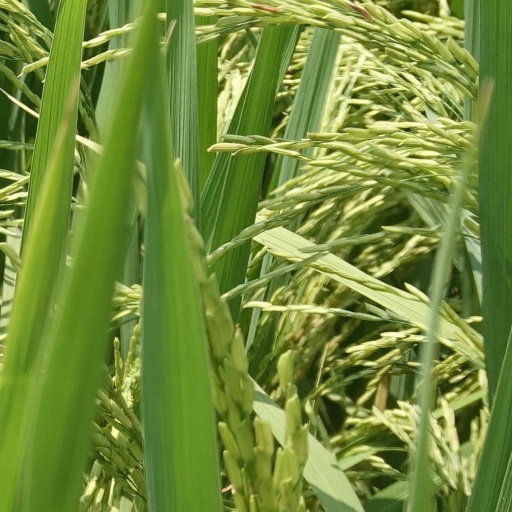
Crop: rice